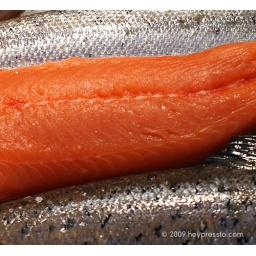
Fresh red salmon makes the central stripe against silvery trout.